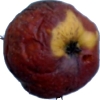
Label: apples